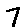
Label: 7